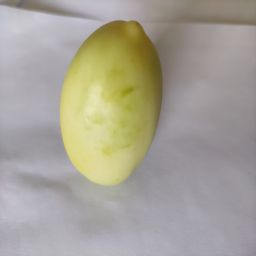
Crop: Tomato
Quality: Unripe